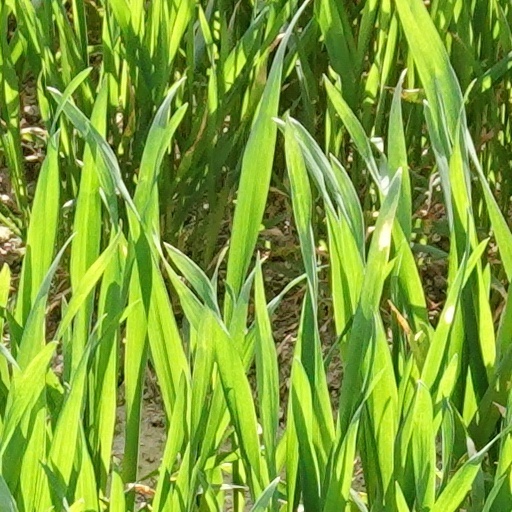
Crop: wheat